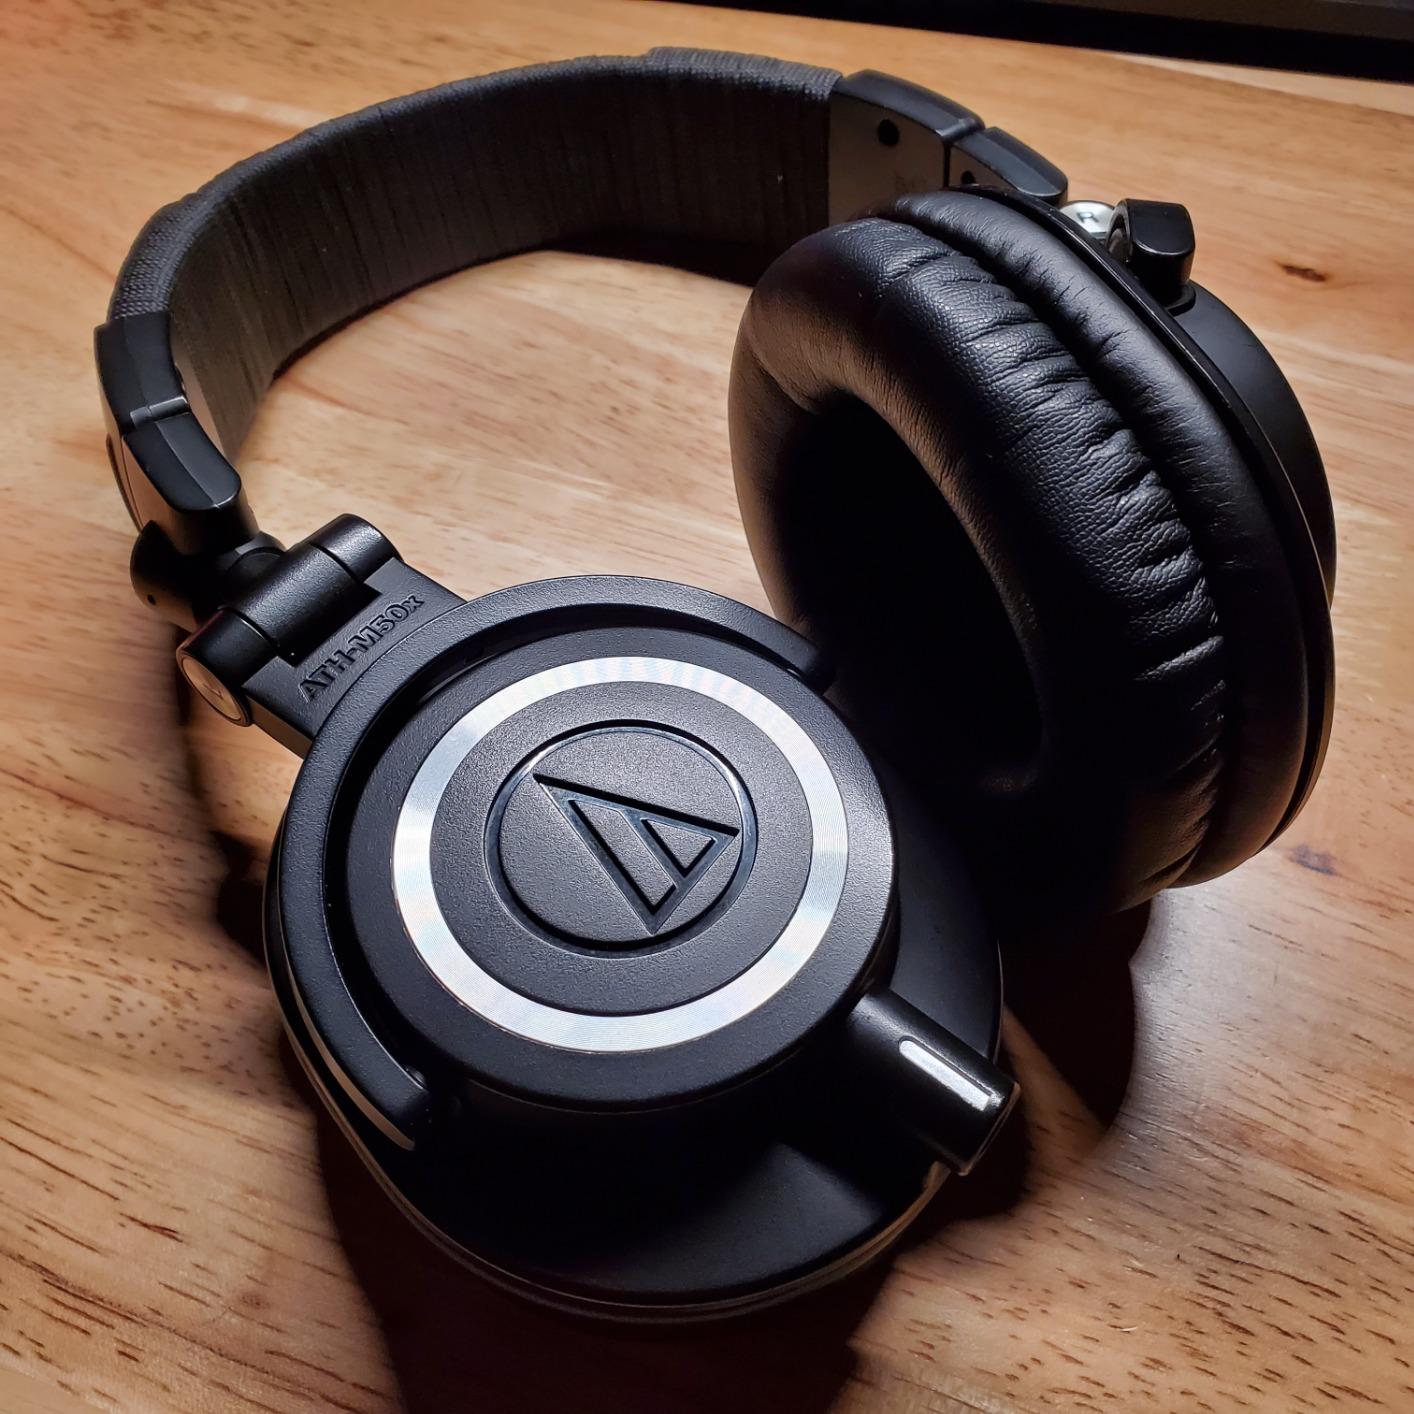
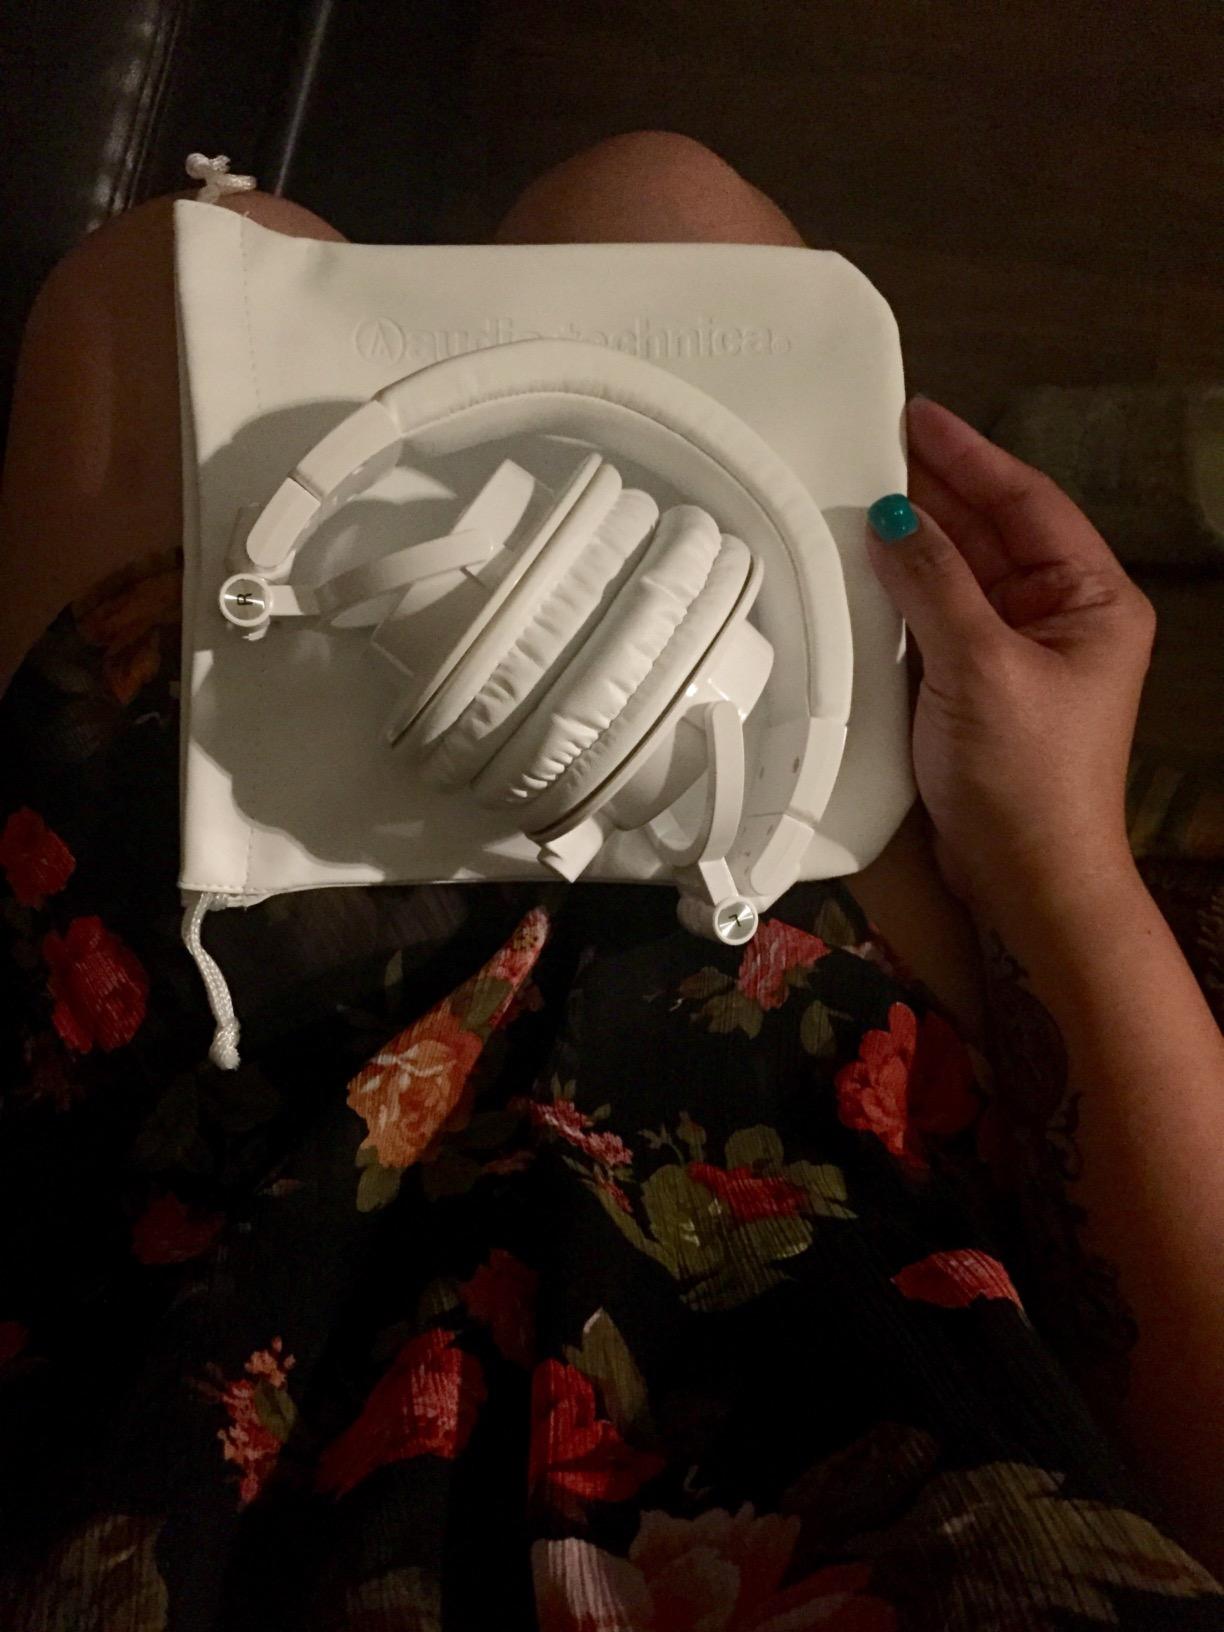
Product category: headphones
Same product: no